Millennials in the United States

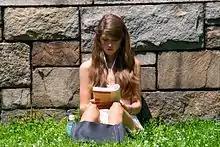
A young woman reading outdoors in New York (2009)

Millennials grew up during the 1990s, a time of peace, prosperity, and predictability that followed the dissolution of the Soviet Union and the end of the Cold War. Many White Millennials were raised by helicopter parents, but this was not a common experience among other Millennials in the United States. As adults, Millennials expect the institutions to look after their well-being. They tend to follow a slow life history strategy, preferring deep and cooperative relationships, including with their employers. Culturally, they found themselves gravitated towards apathy, irony (as seen in the 1996 song """Ironic" by Alanis Morissette), and sentimentality (represented by the music performed by Britney Spears). For many Millennials, the shock and sorrow that followed the 9/11 terrorist attacks in 2001 marked either the end of childhood or the start of a less happy one; it was a generational touchstone. Americans shared their flashbulb memories of where they were when they learned what had happened.